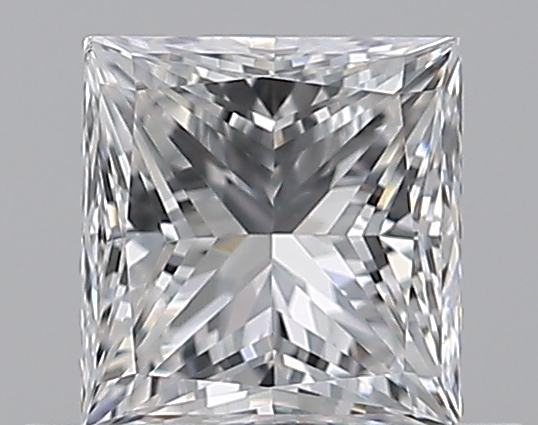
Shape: princess
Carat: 0.59
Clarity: VS1
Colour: E
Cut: VG
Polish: EX
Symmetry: GD
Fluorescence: N
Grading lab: GIA
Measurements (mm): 4.63 x 4.45 x 3.28